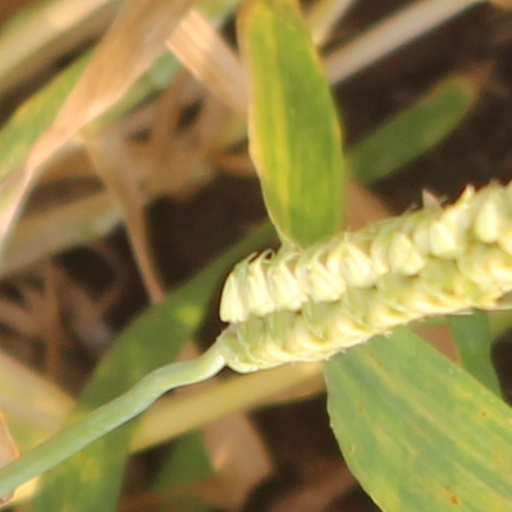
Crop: wheat